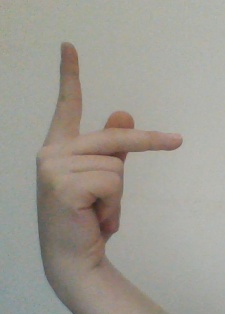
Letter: dha